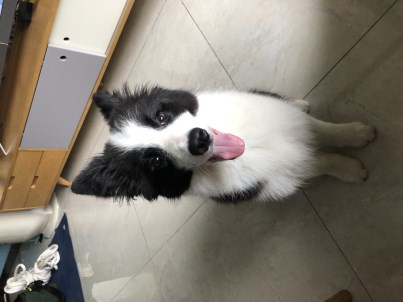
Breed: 2594-n000109-Border_collie